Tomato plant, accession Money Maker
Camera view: horizontal (90 deg, fisheye); turntable rotation: 330 degrees
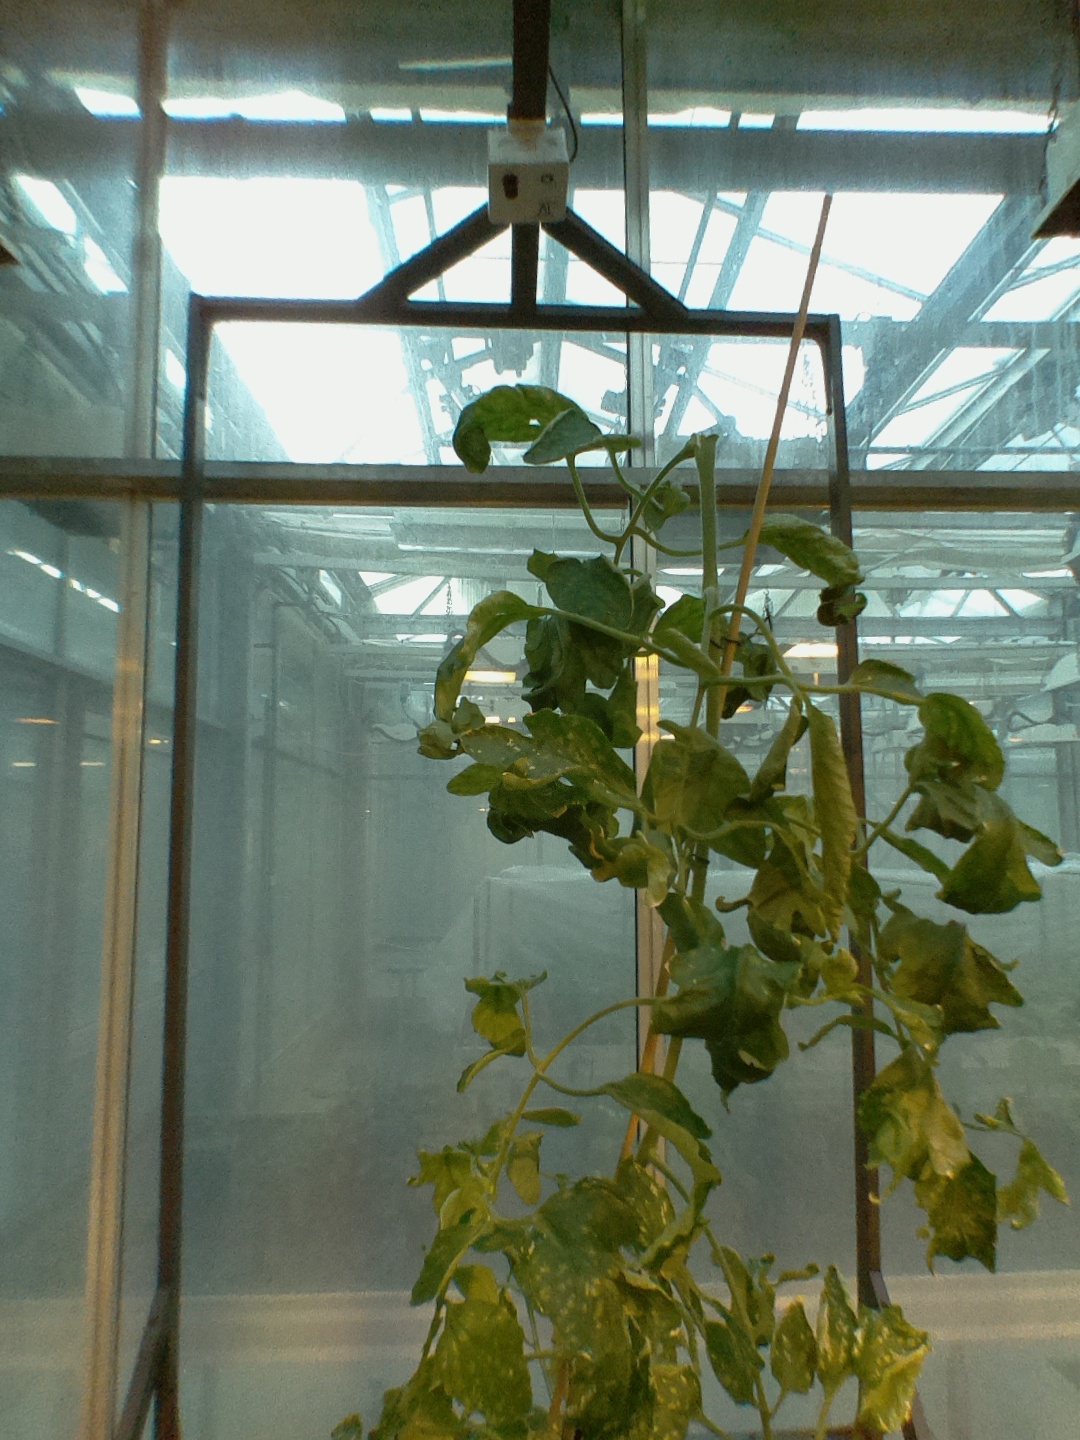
BBCH growth stage 52: 2 inflorescences visible